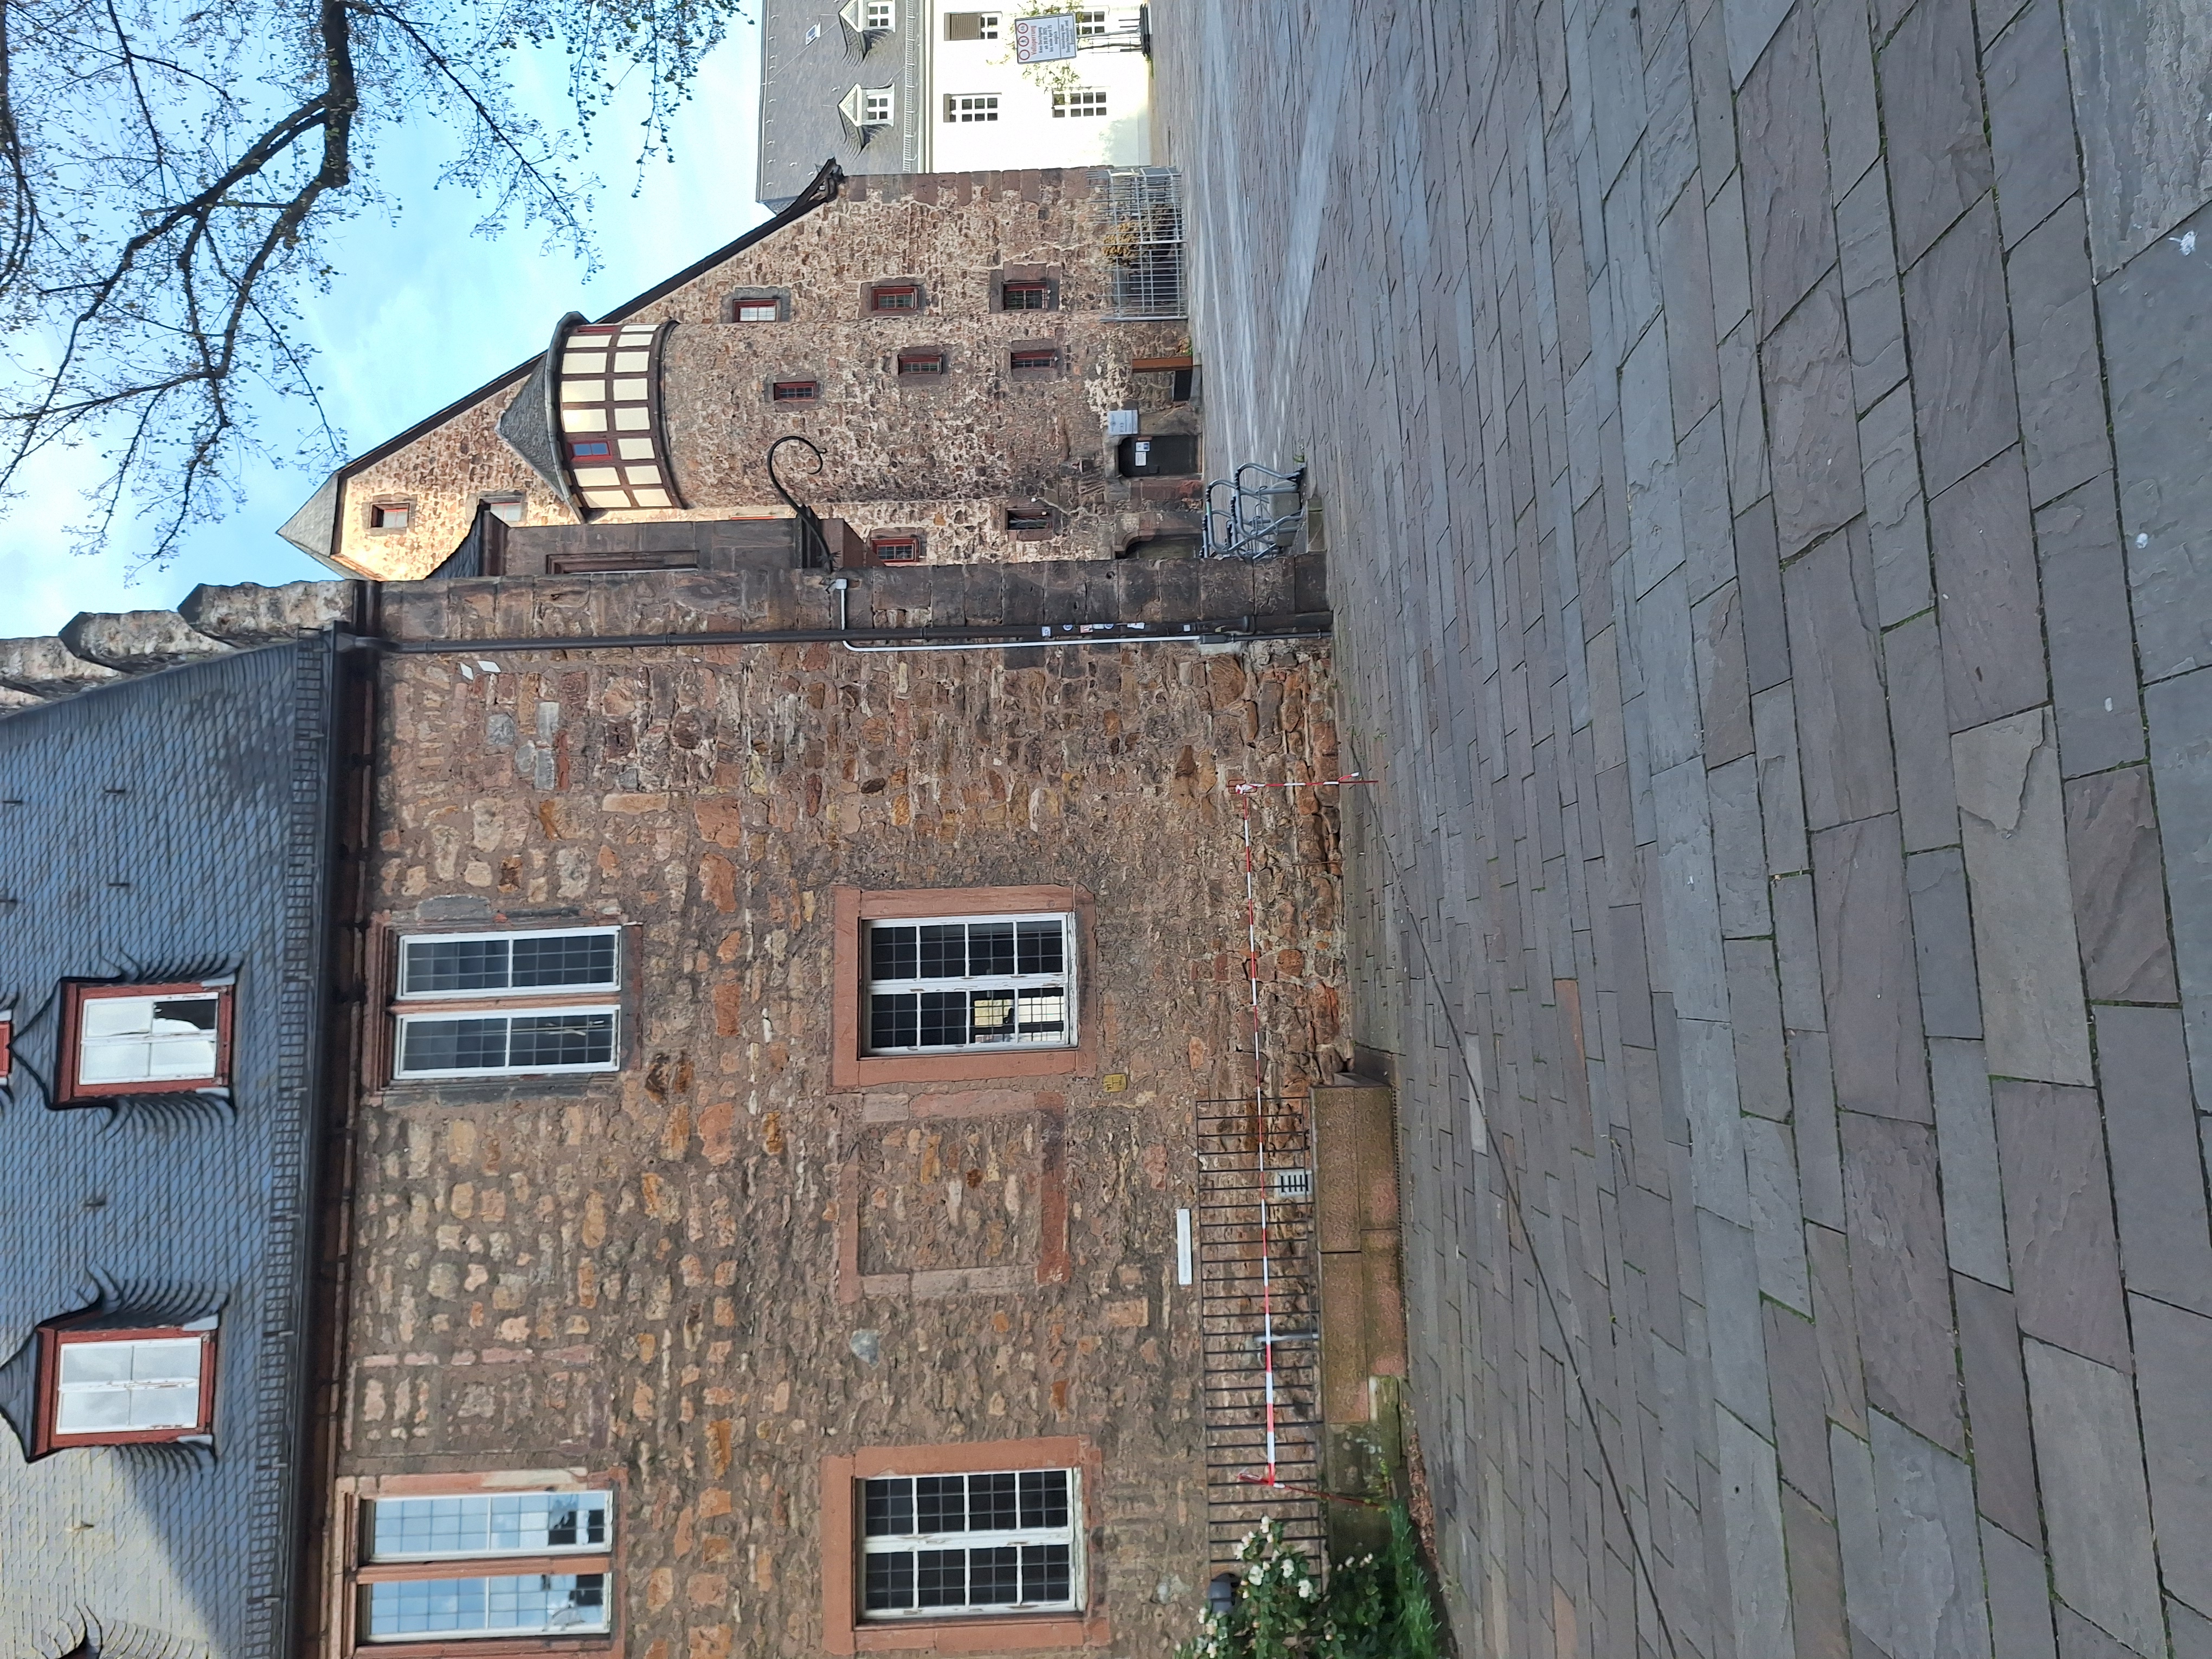
Building: Deutschhausstraße 10, Deutches Haus, Fachbereich Geographie